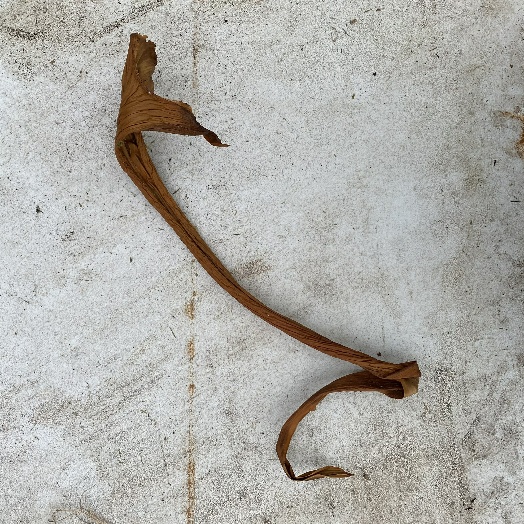
Label: Vegetation